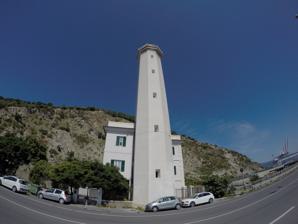
Building: Capo di Vado Lighthouse
Country: Italy
Year built: 1883
Lighthouse in Liguria, Italy Lighthouse Capo di Vado Capo di Vado Lighthouse Location Vado Ligure Liguria Italy Coordinates 44°15′29″N 8°27′09″E / 44.258083°N 8.452600°E / 44.258083; 8.452600 Tower Constructed 1883 Foundation concrete base Construction masonry tower Automated yes Height 34 metres (112 ft) Shape octagonal prism tower with balcony and lantern Markings white tower, grey metallic lantern dome Power source mains electricity Operator Marina Militare Heritage Italian national heritage Light Focal height 43 metres (141 ft) Lens Type OF Intensity main: MAXLED 800 EFF reserve: MLED-155 Range main: 14 nautical miles (26 km; 16 mi) reserve: 7 nautical miles (13 km; 8.1 mi) Characteristic Fl (4) W 15s. Italy no. 1514 E.F. Capo di Vado Lighthouse ( Italian : Faro di Capo di Vado ) is an active lighthouse located on the prominent Capo di Vado, 1.5 kilometres (0.93 mi) south of Vado Ligure , Liguria on the Ligurian Sea . Description The lighthouse was built in 1883 and consists of a white masonry octagonal prism tower, 34 feet (10 m) high, with balcony and lantern attached to the seaward side of a 3-storey white keeper's house The lantern is painted in white, the dome in grey metallic, and is positioned at 43 metres (141 ft) above sea level and emits four white flashes in a 15 seconds period visible up to a distance of 14 nautical miles (26 km; 16 mi). The lighthouse is completely automated and operated by the Marina Militare with the identification code number 1514 E.F. See also List of lighthouses in Italy Vado Ligure References